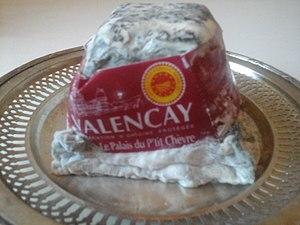
Fromage de Valençay.